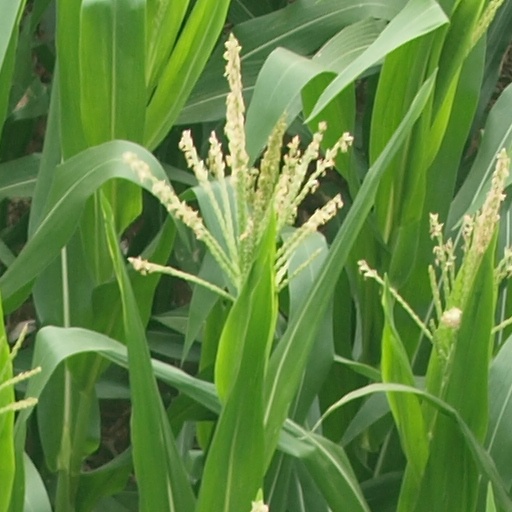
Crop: maize; corn